Étienne Binet

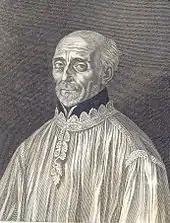
Étienne Binet, Jesuit

Étienne Binet (1569 – 1639) was a Jesuit author of 45 published works. He was born in Dijon, France, and died in Paris.